Tattooed lady

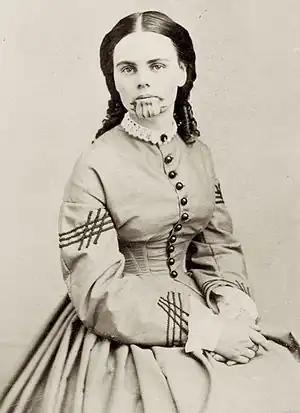
Olive Oatman by Benjamin F. Powelson, US National Portrait Gallery

Tattooed ladies were working class women who acquired tattoos and performed in circuses, sideshows, and dime show museums as means for earning a substantial living. At the height of their popularity during the turn of the 20th century, tattooed ladies transgressed Victorian gender norms by showcasing their bodies in scantily clad clothing and earned a salary considerably larger than their male counterparts. Tattooed ladies often used captivity narratives as a means for excusing their appearance, and to tantalize the audience. The popularity of tattooed ladies waned with the onset of television.